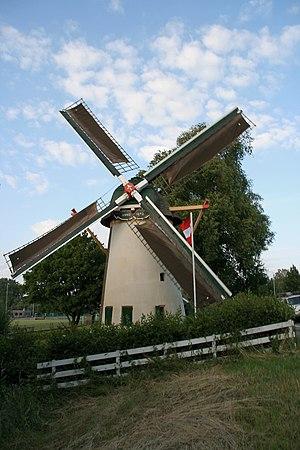
Cet article recense les moulins à vent de la province de Hollande-Méridionale, aux Pays-Bas.